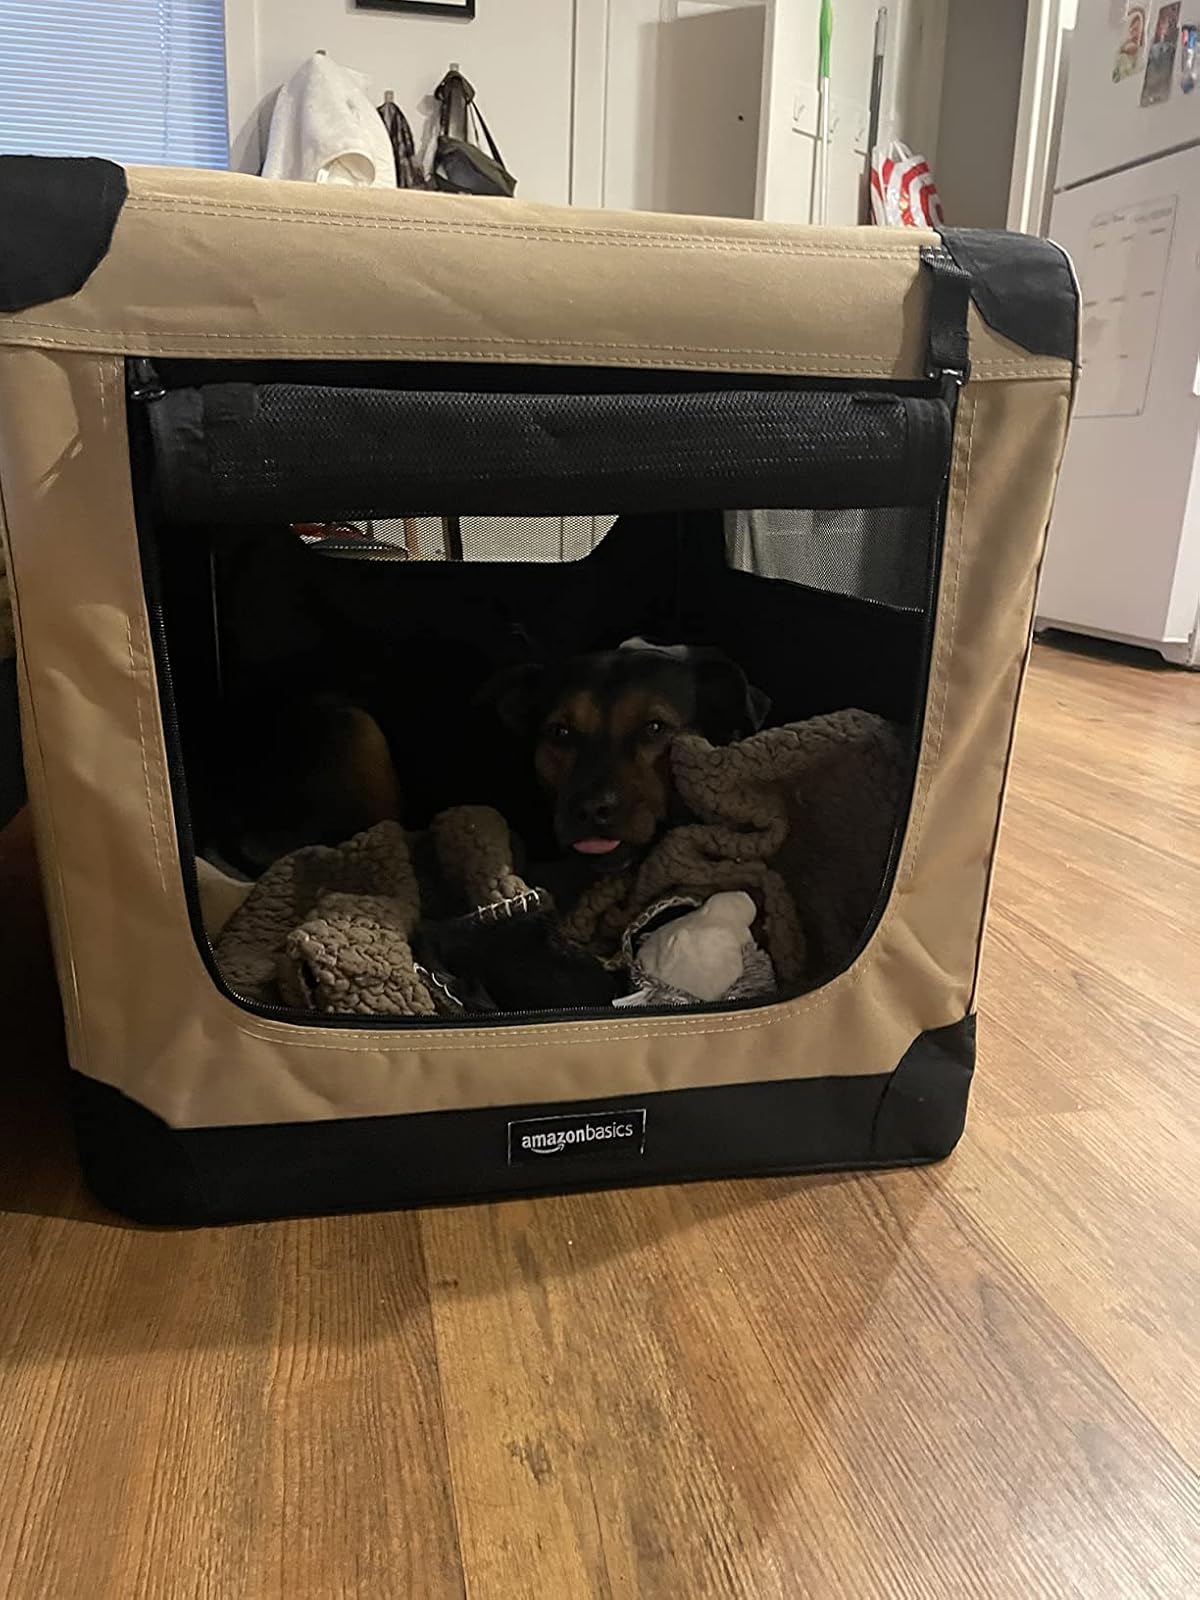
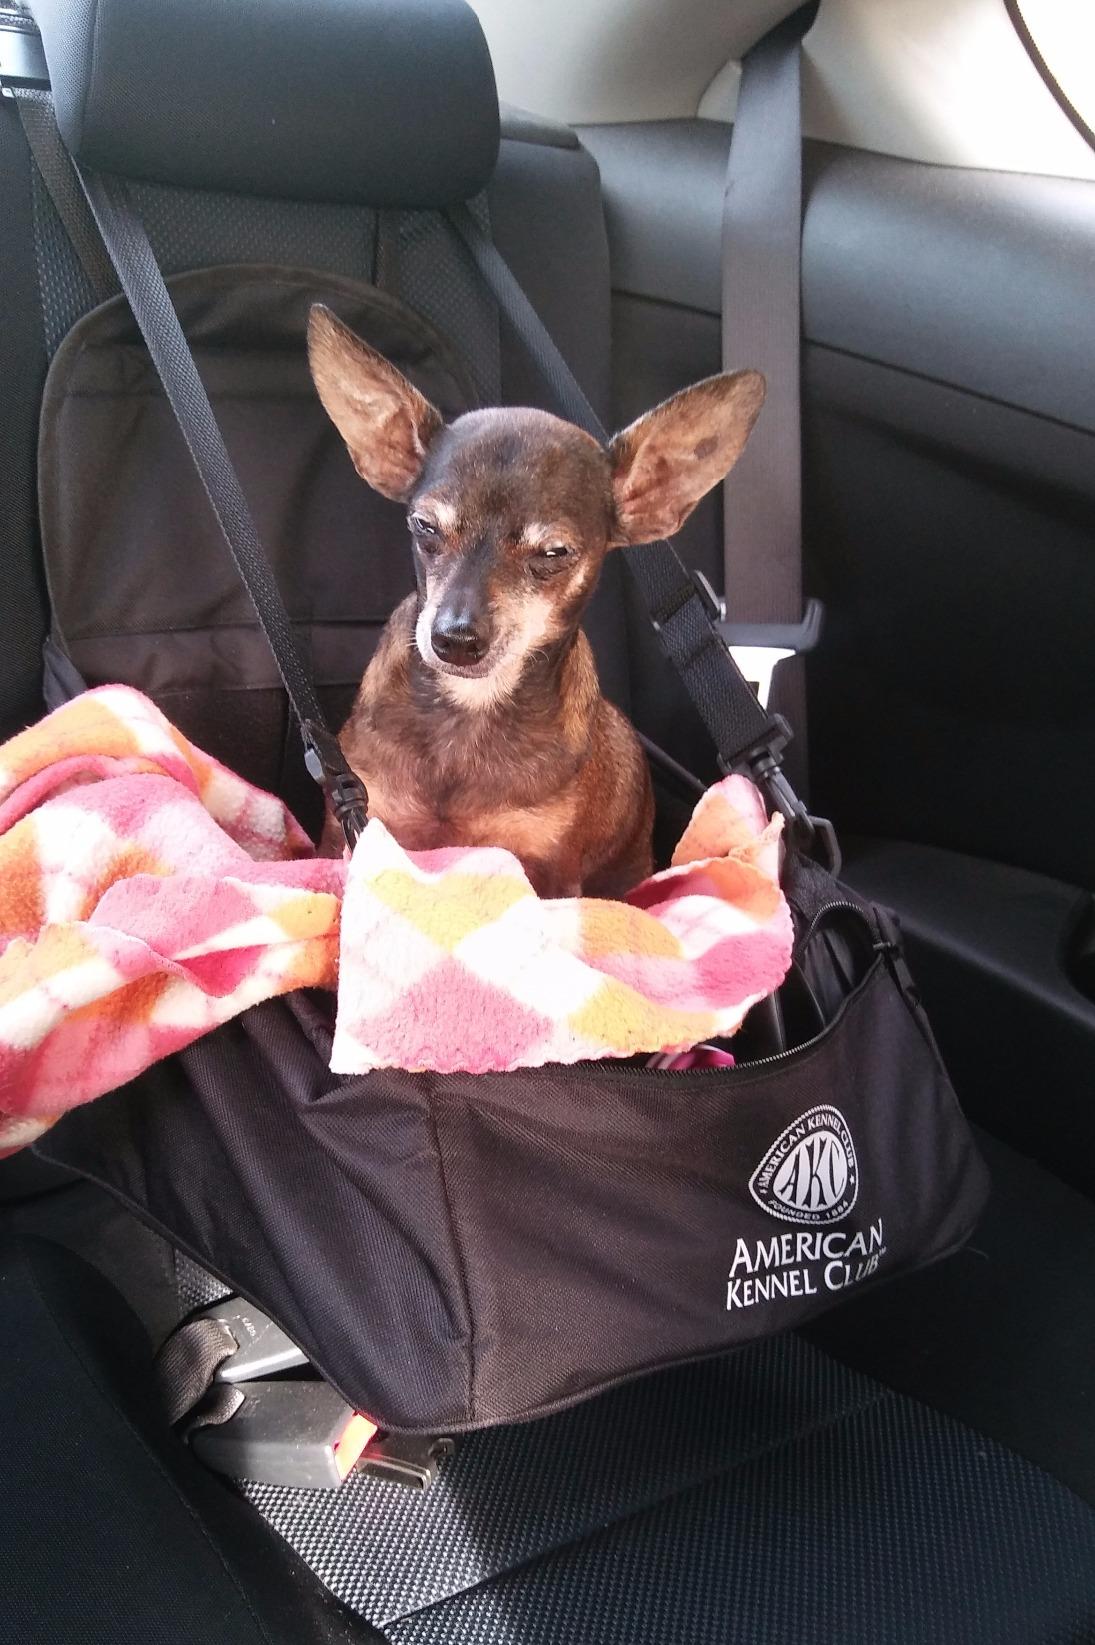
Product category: items_kennel
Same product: no